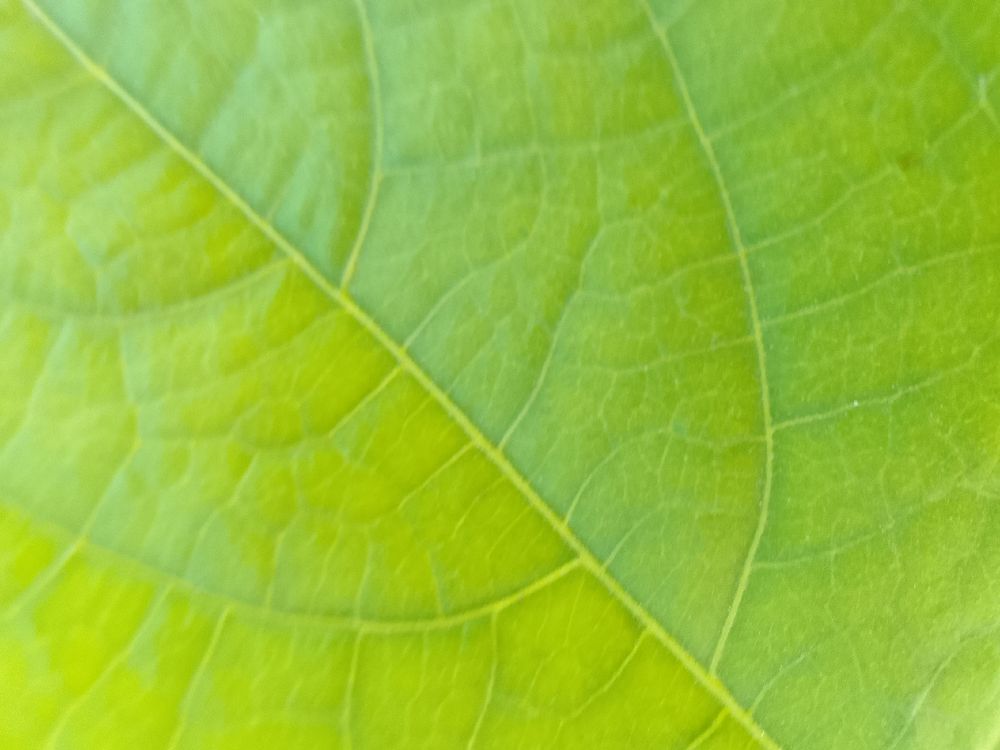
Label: healthy